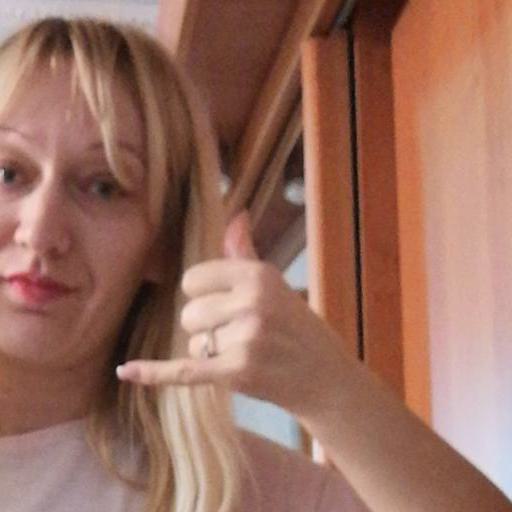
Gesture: call